Economic Policy Institute

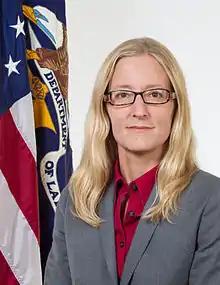
Heidi Shierholz, a former chief economist of the United States Department of Labor, has served as the EPI's president since 2021.

In response to the debate over the United States fiscal cliff, EPI economist Josh Bivens advocated raising tax rates for higher income earners, writing: "Given this rise in [income] inequality, it makes sense that much of the future burden of reducing budget deficits should be borne by those who have benefited the most from economic trends in recent decades."